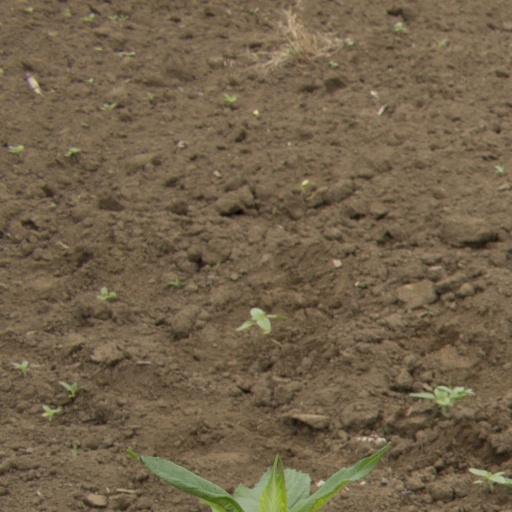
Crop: Jerusalem artichoke